Agricultural and Technical College of North Carolina Historic District

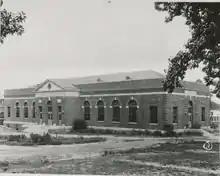
Murphy Hall in 1926

Built in 1923, and named for Marcus C.S. Noble, longtime Chairman of the university's board of trustees; Noble Hall is one of the oldest surviving buildings in the district. The building originally housed the college's schools of Agriculture and Home Economics on the first floor; the departments of Biology and Chemistry on the top level; with the Dairy Science laboratory located in the basement. Noble Hall Currently houses the university's School of Nursing. The three-story symmetrical rectangular building, with full basement, features 20,672 square feet of office and classroom space. With the exception of metal-trimmed plate glass entrance doors, the building's exterior has been virtually unaltered. The building's facade features paired six-over-one sash windows with splayed arches on the first and third story windows and flat arches on the second story windows. Each window pair is accented with a center (white stone) keystone. Slightly recessed corbelled panels, ornamented by herringbone brickwork and a center, diamond-shaped white stone, stretch above the second story windows. This type of brickwork is reminiscent of early twentieth-century North Carolina commercial buildings. Noble Hall's interior has been mostly unchanged as well, as the building still retains its original plaster walls, molded door and window surrounds.